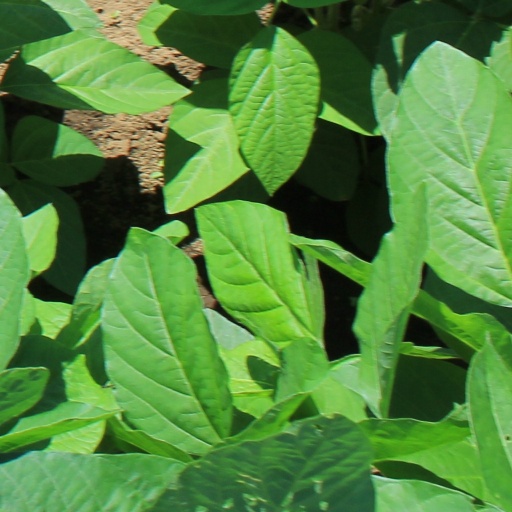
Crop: soybean